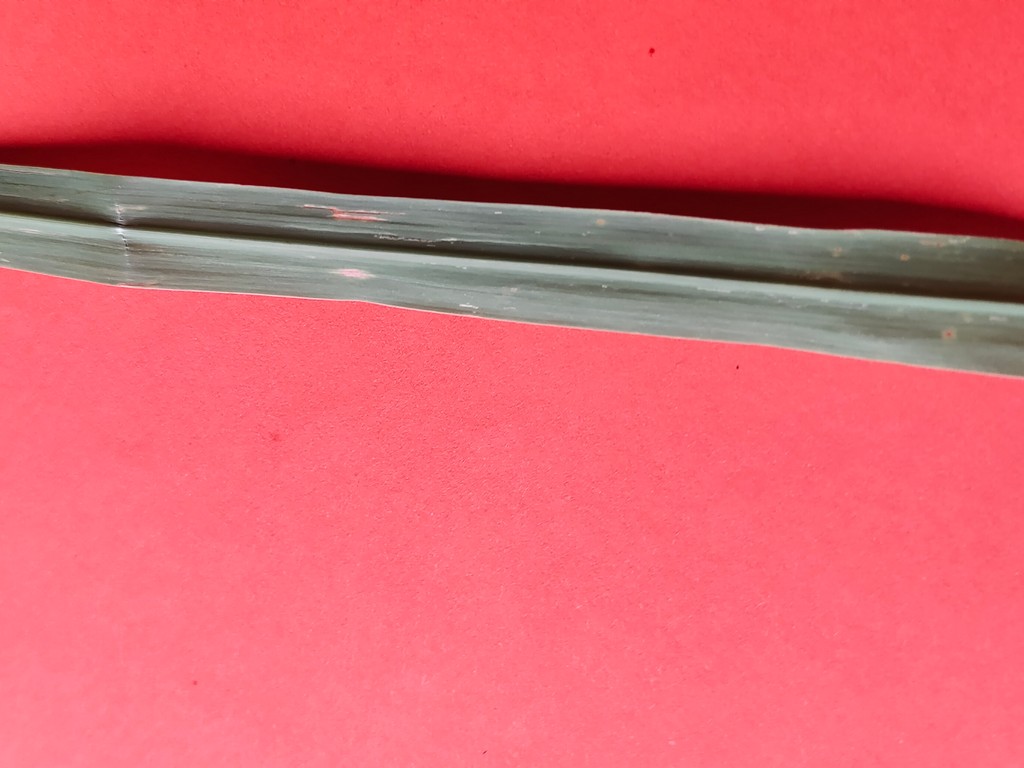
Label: Unhealthy